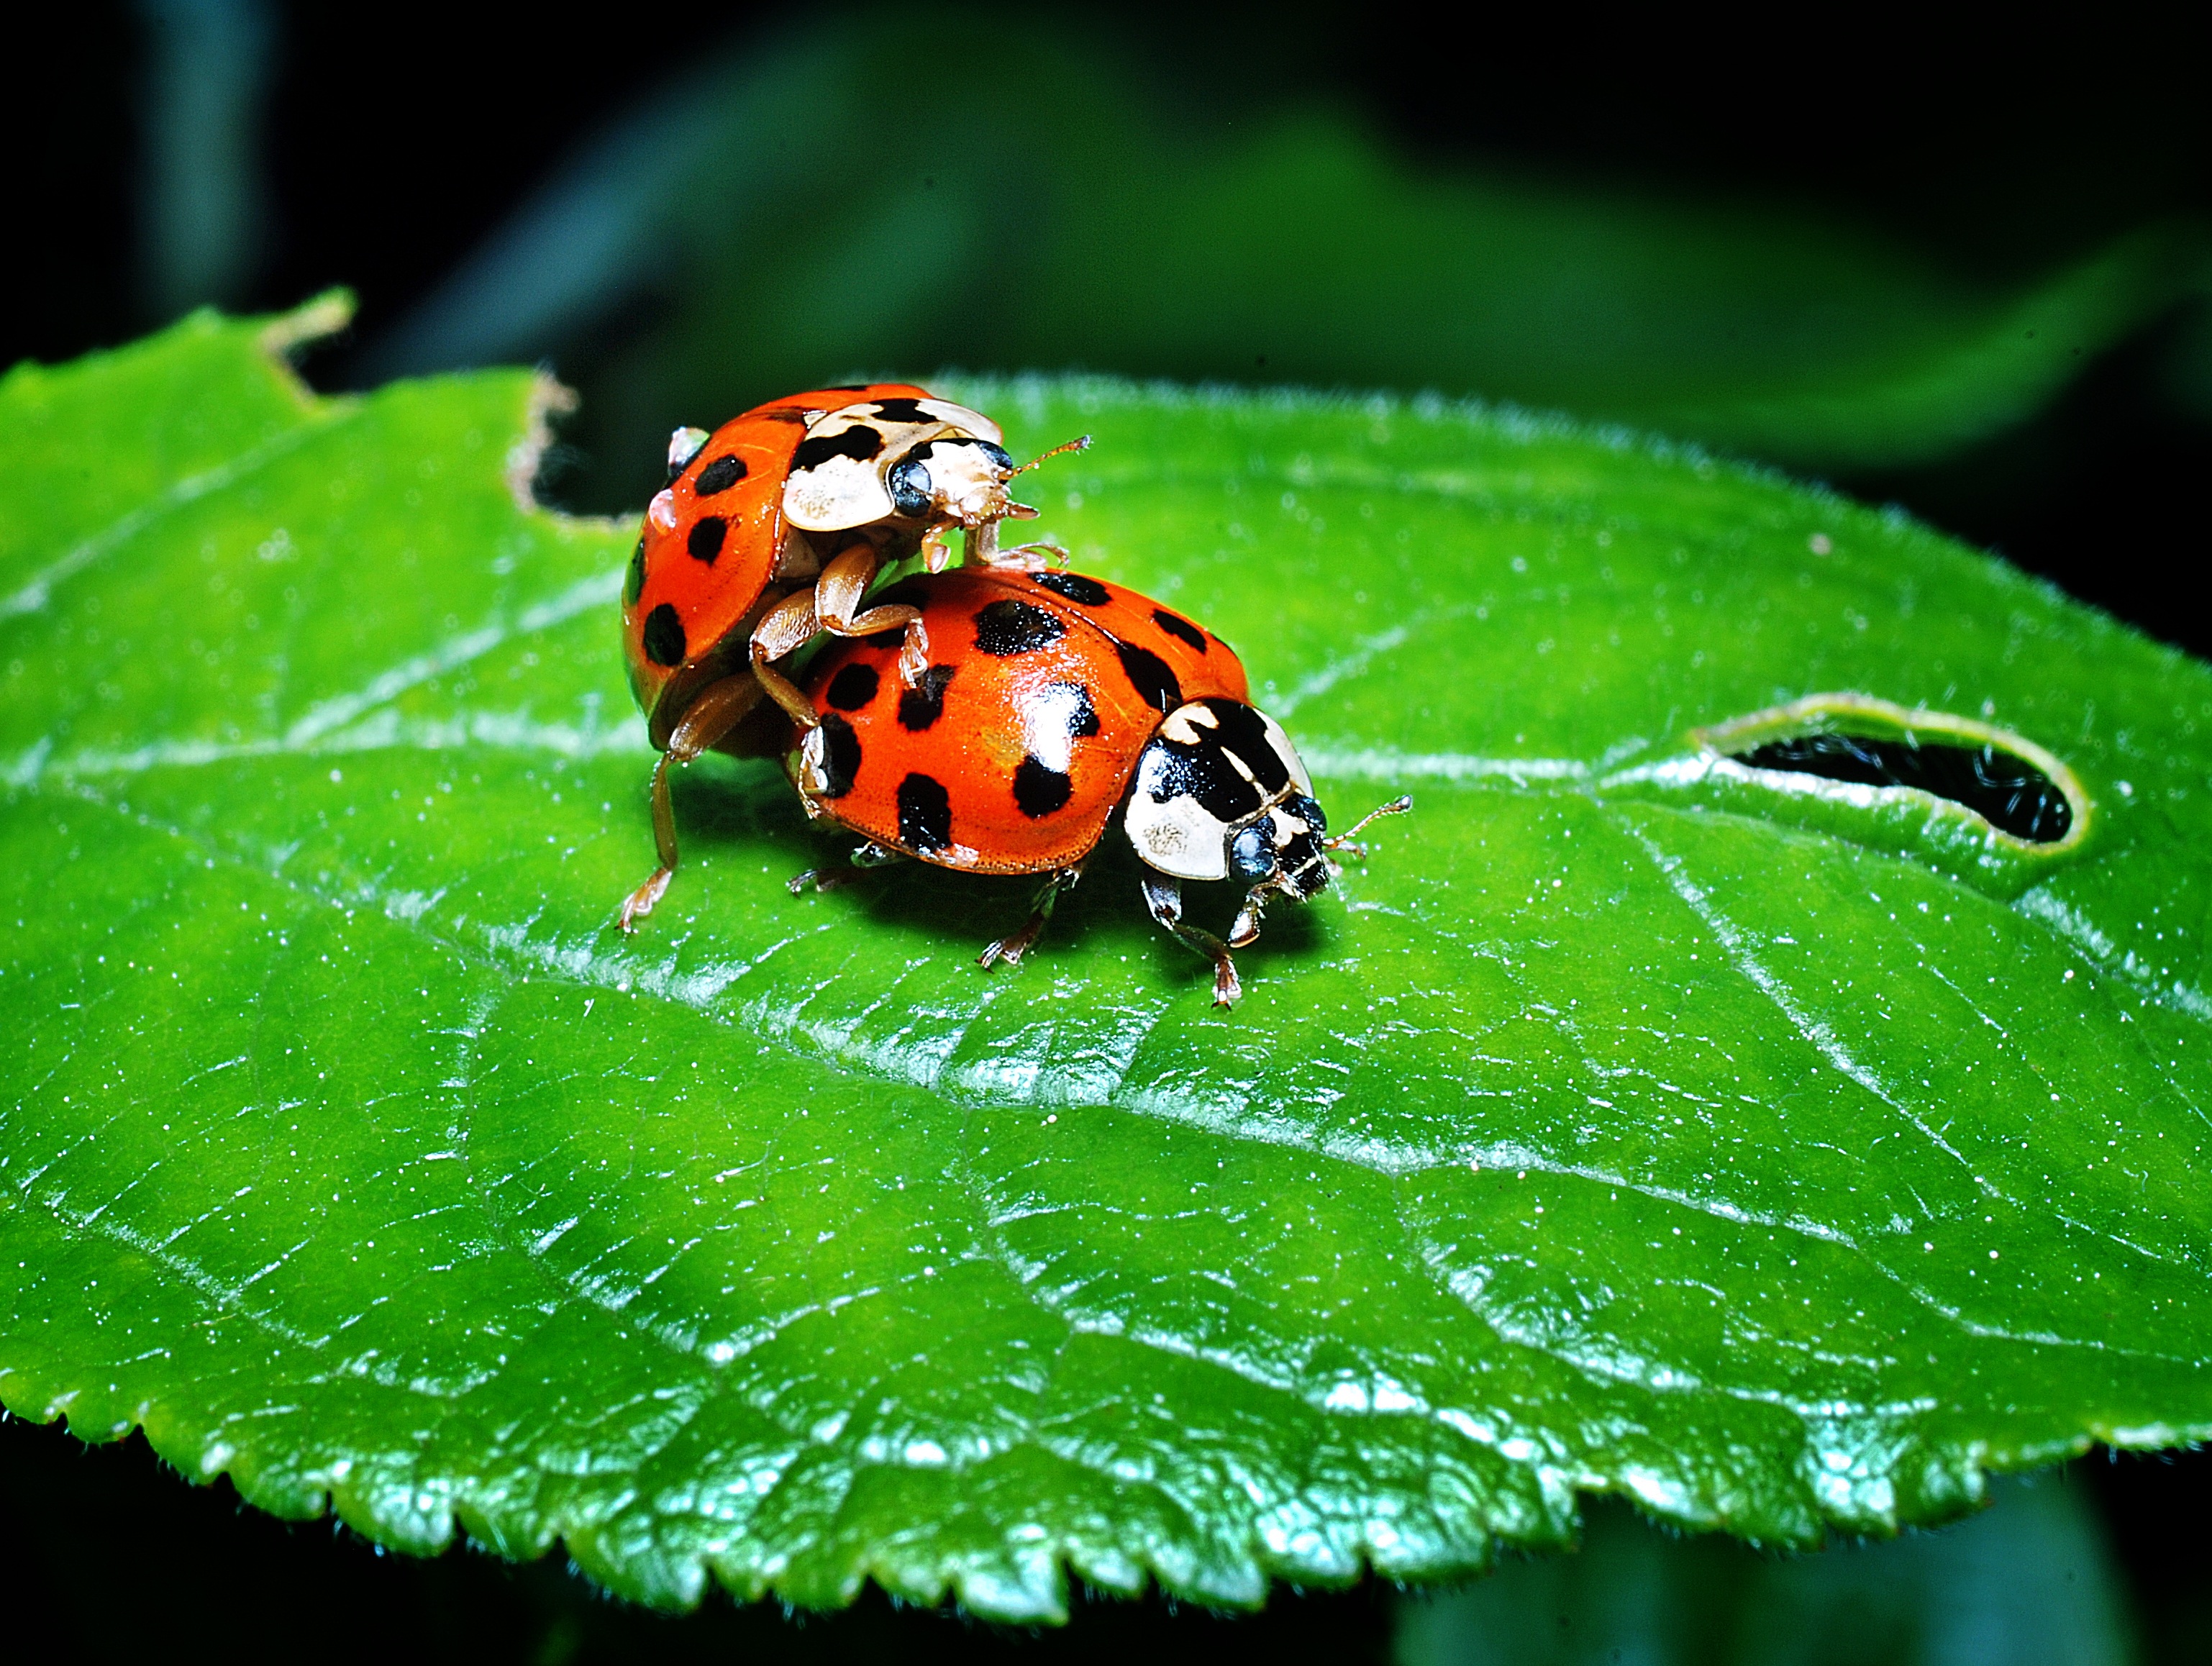
nature, photography, leaf, flower, green, insect, macro, botany, garden, closeup, fauna, ladybird, invertebrate, close up, cohabitation, multiplication, beetle, ladybugs, copulation, sex, macro photography, para, leaf beetle, moths and butterflies